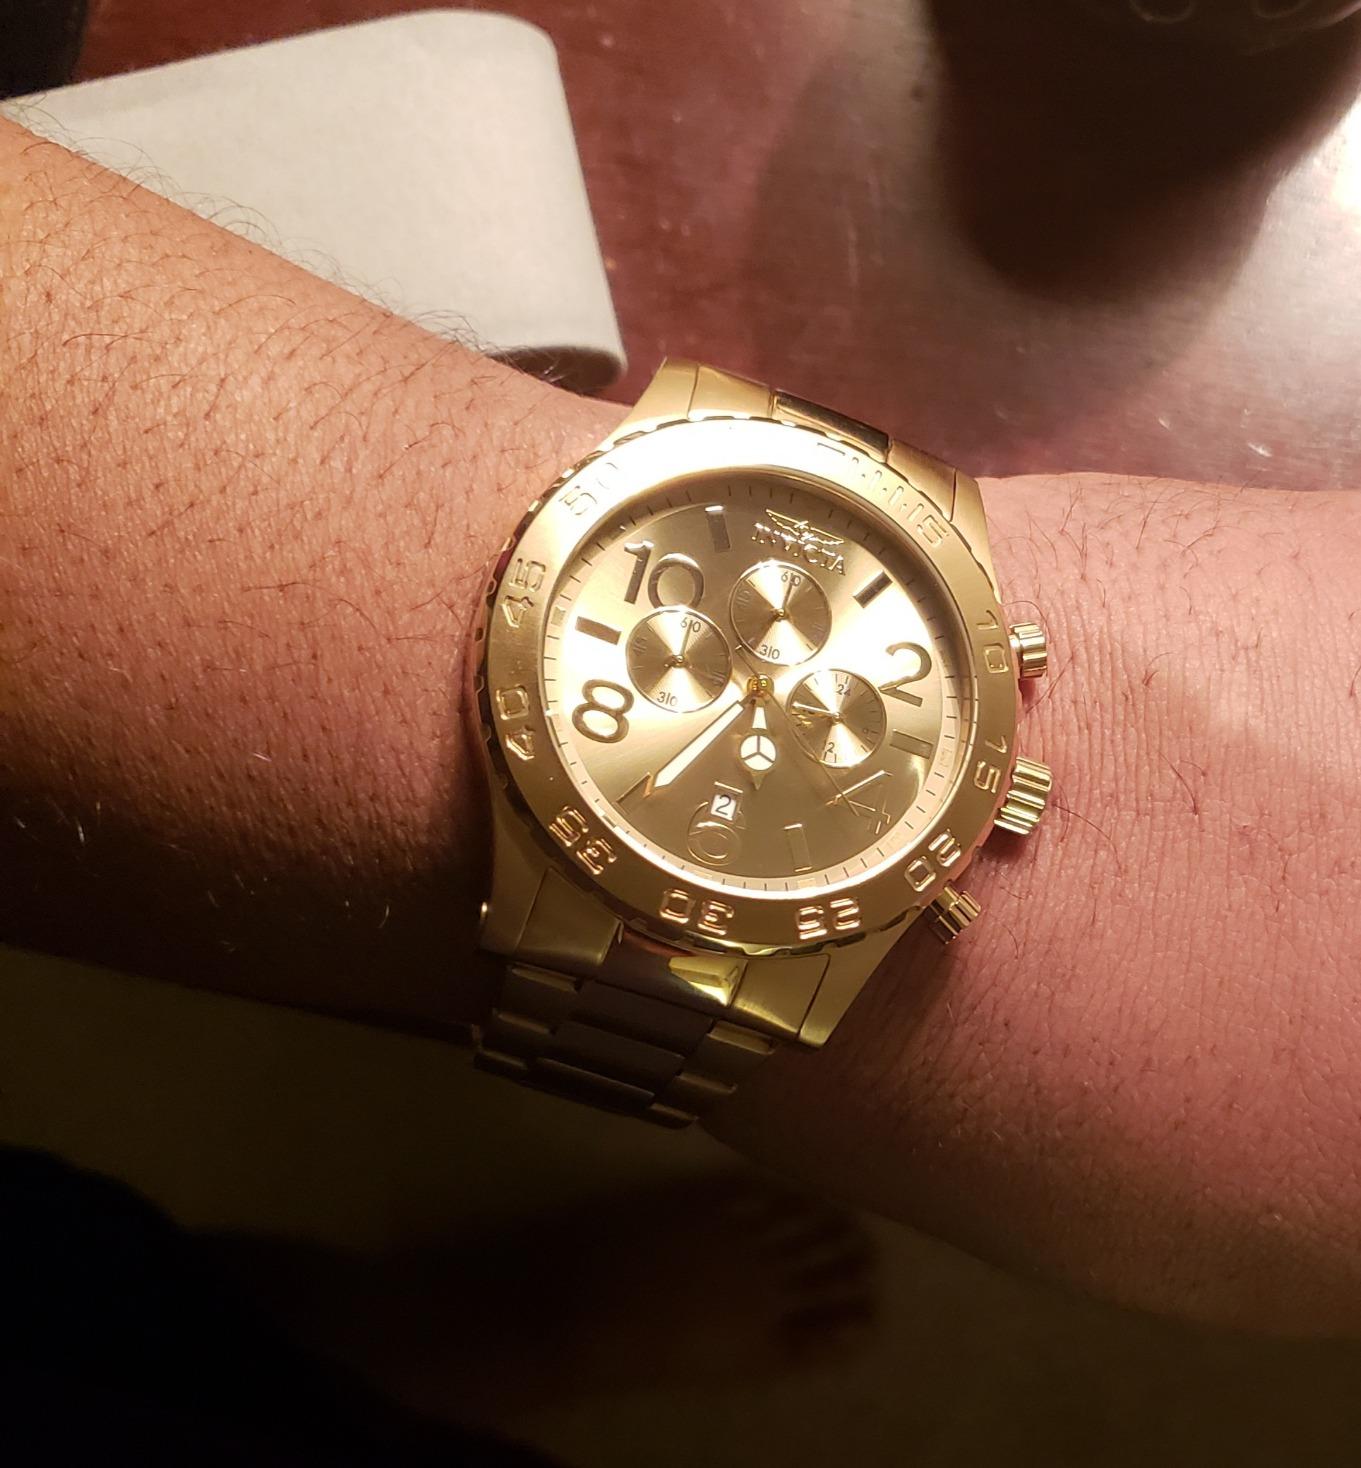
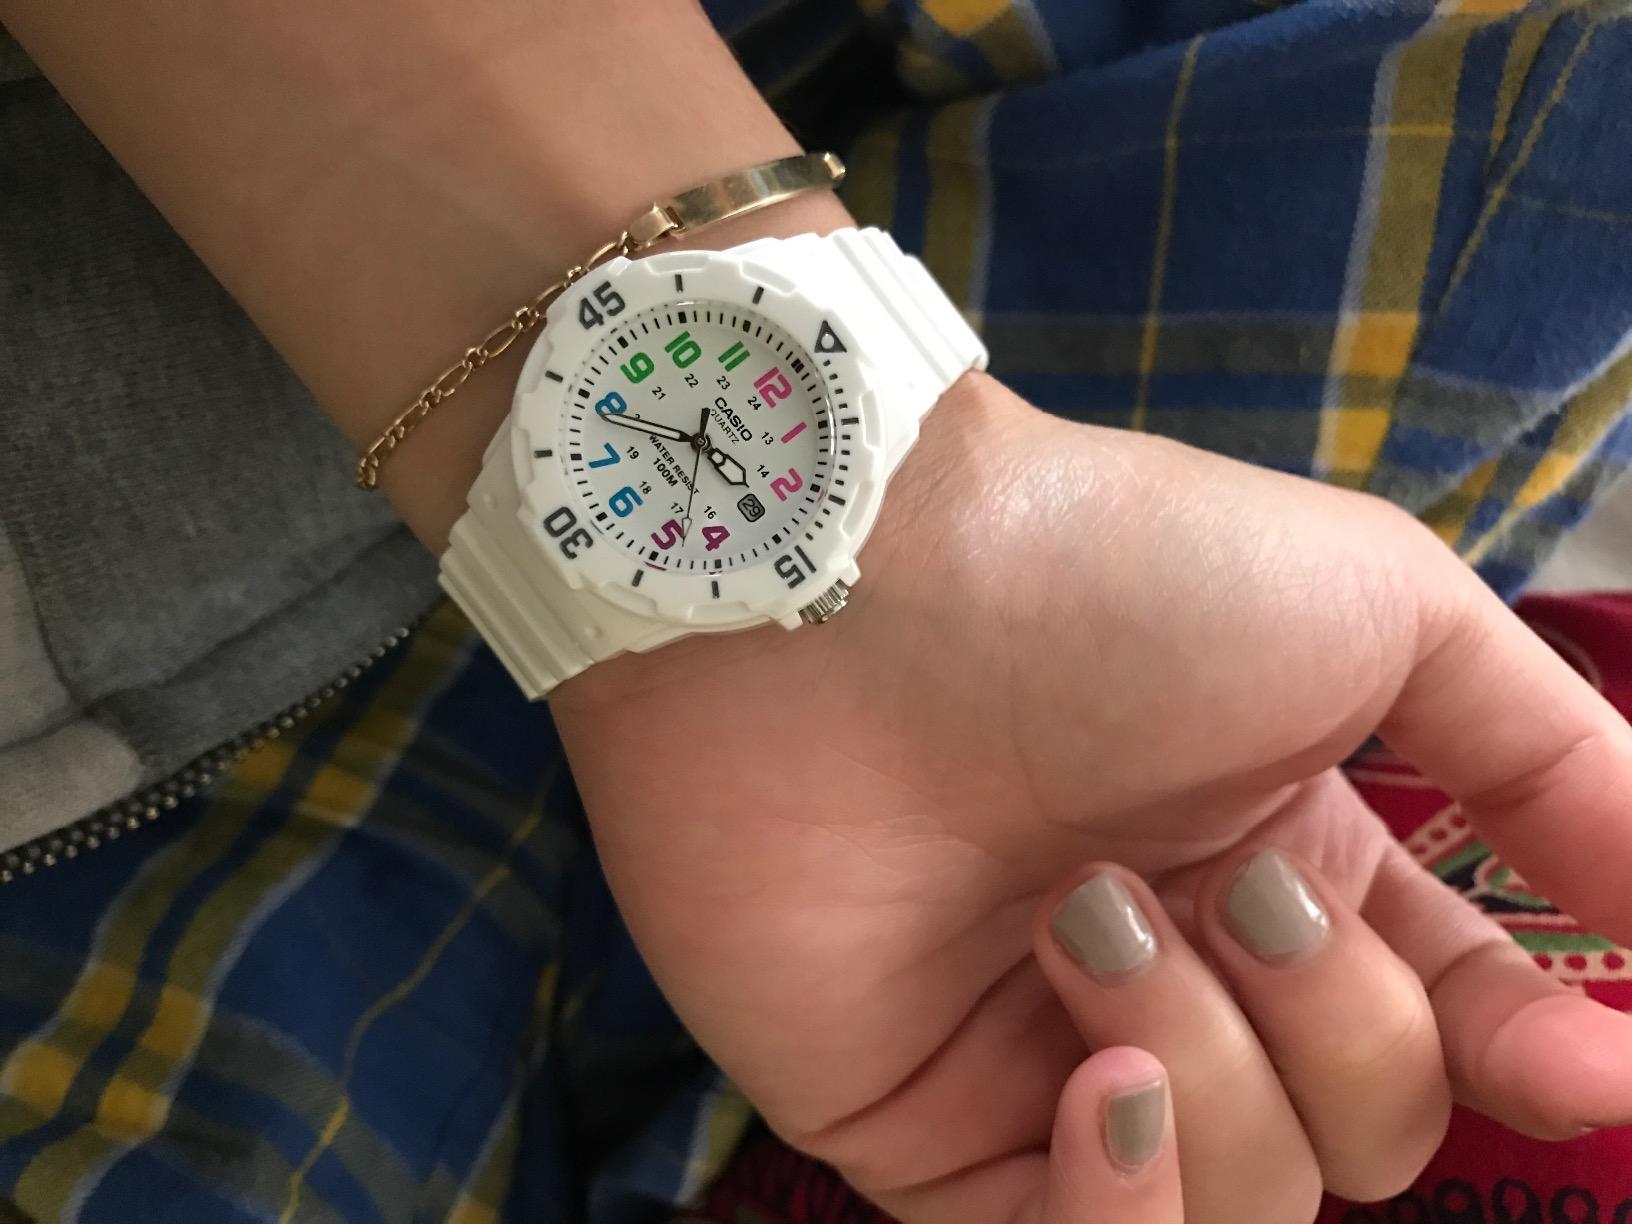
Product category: accessories_watch
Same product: no